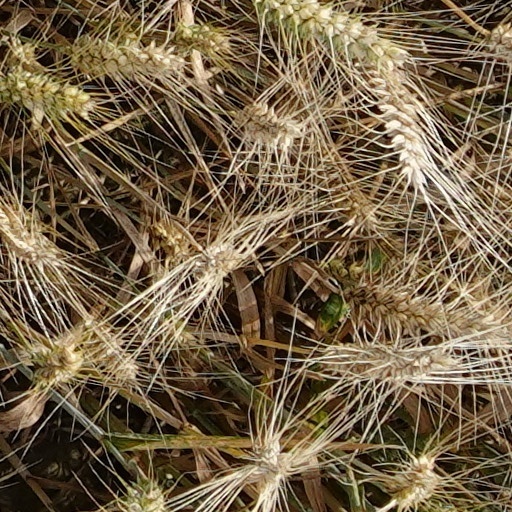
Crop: wheat